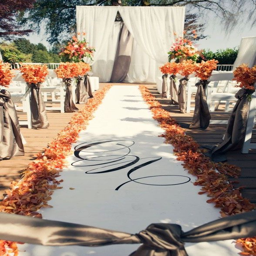
there are few things as spectacular to see as fall foliage .